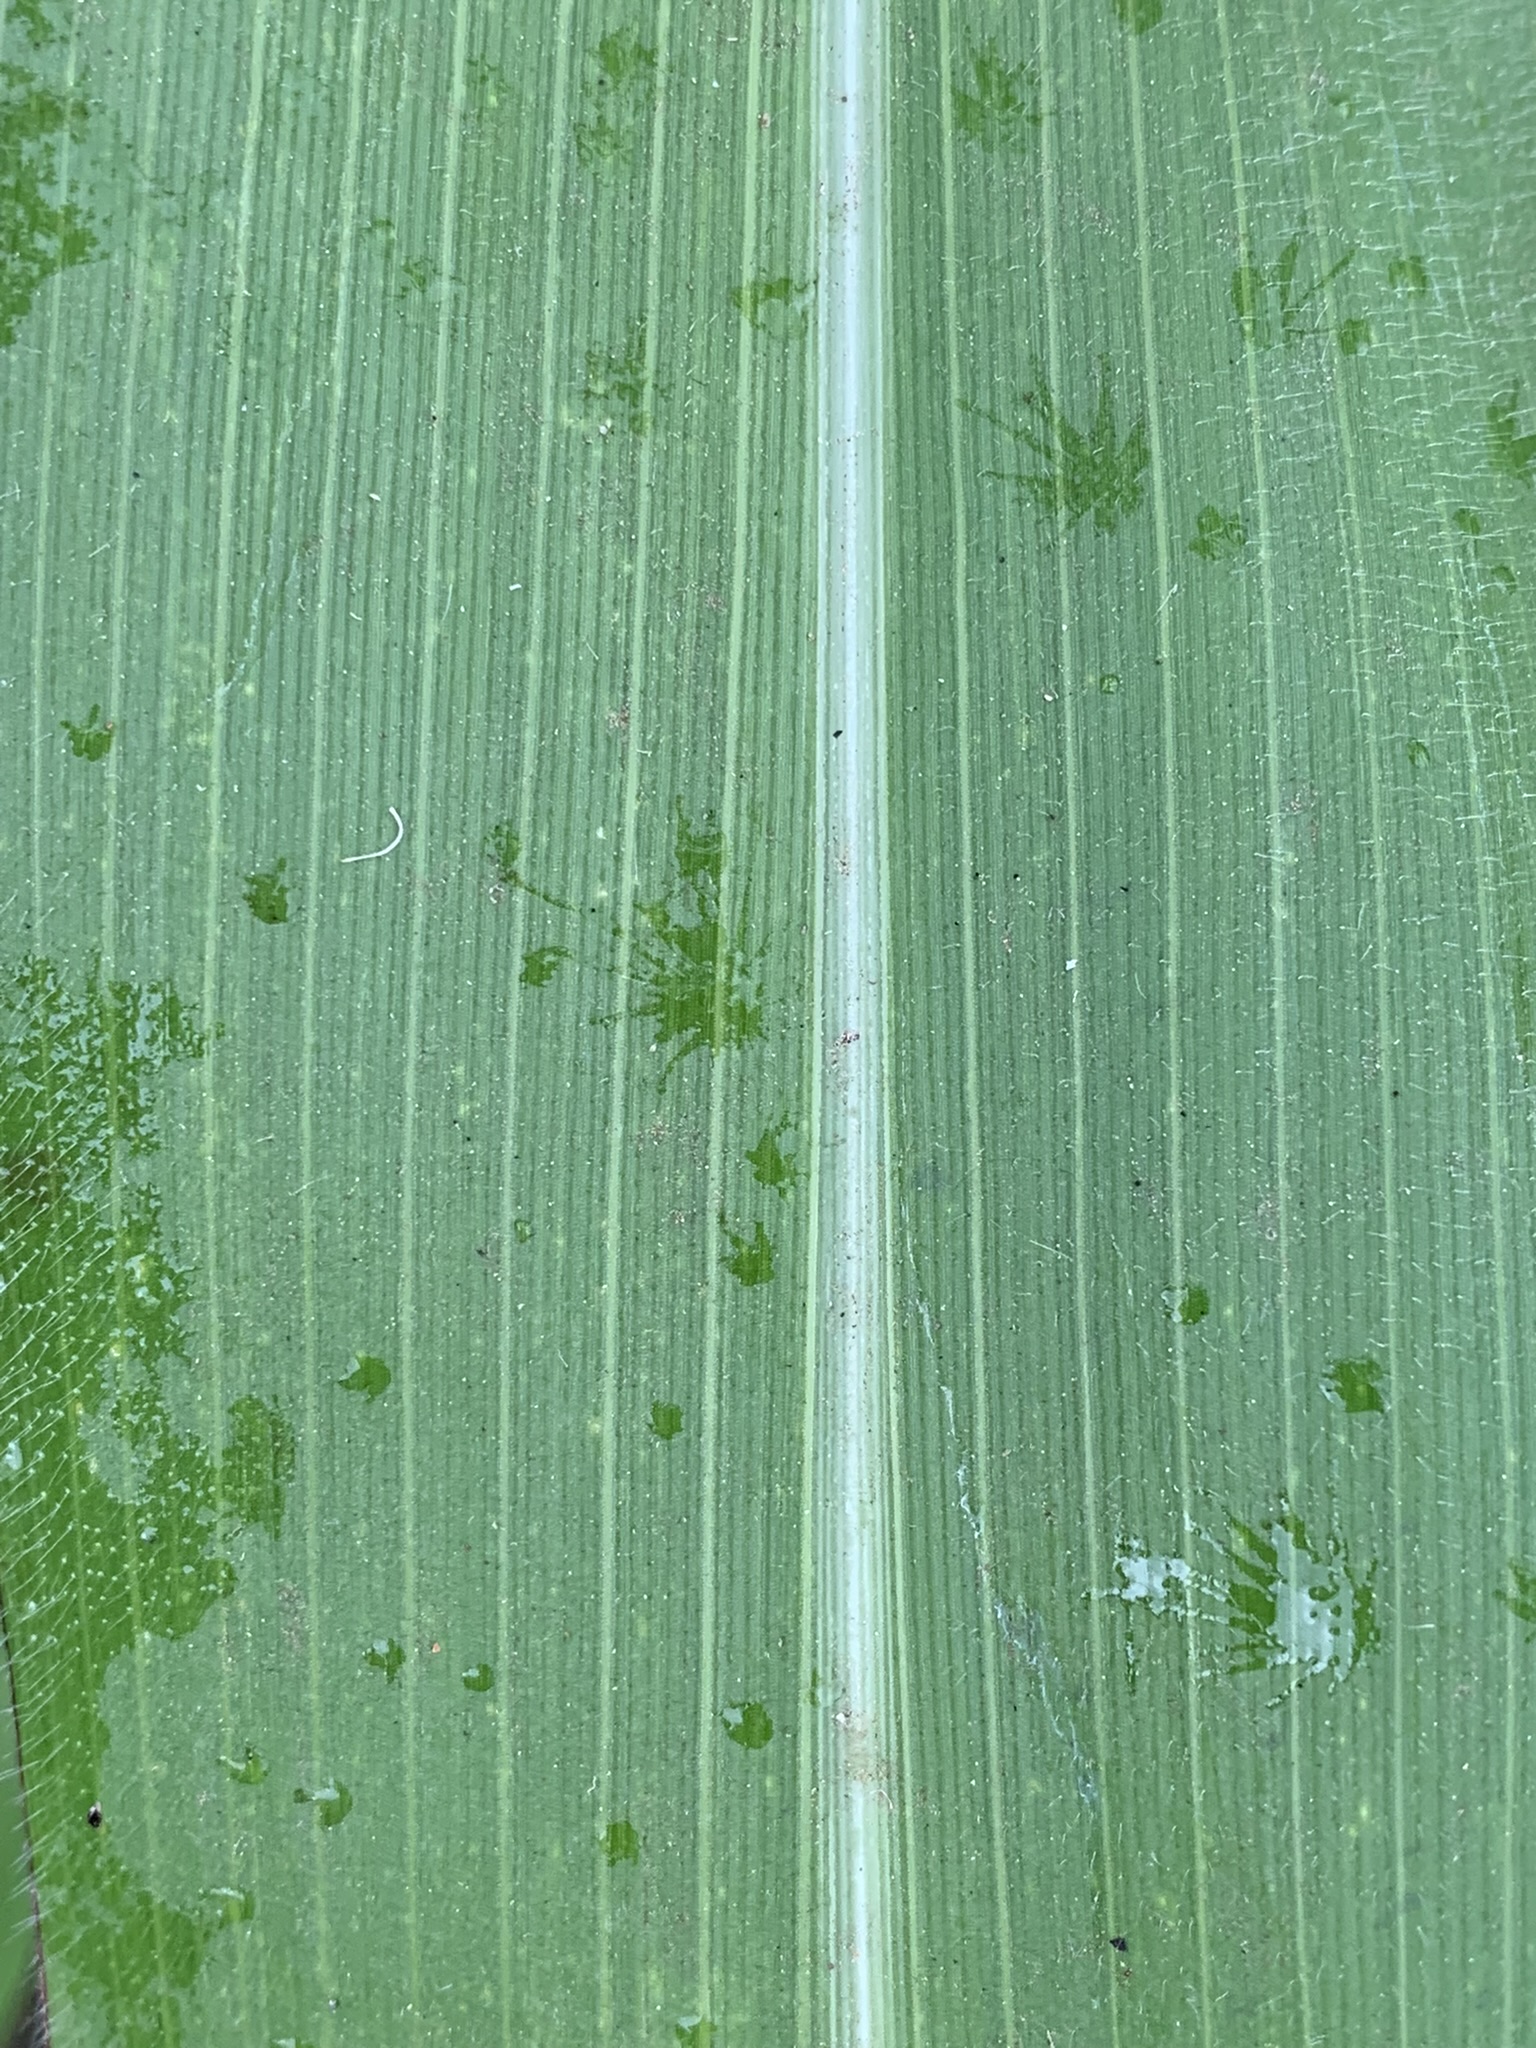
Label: Healthy